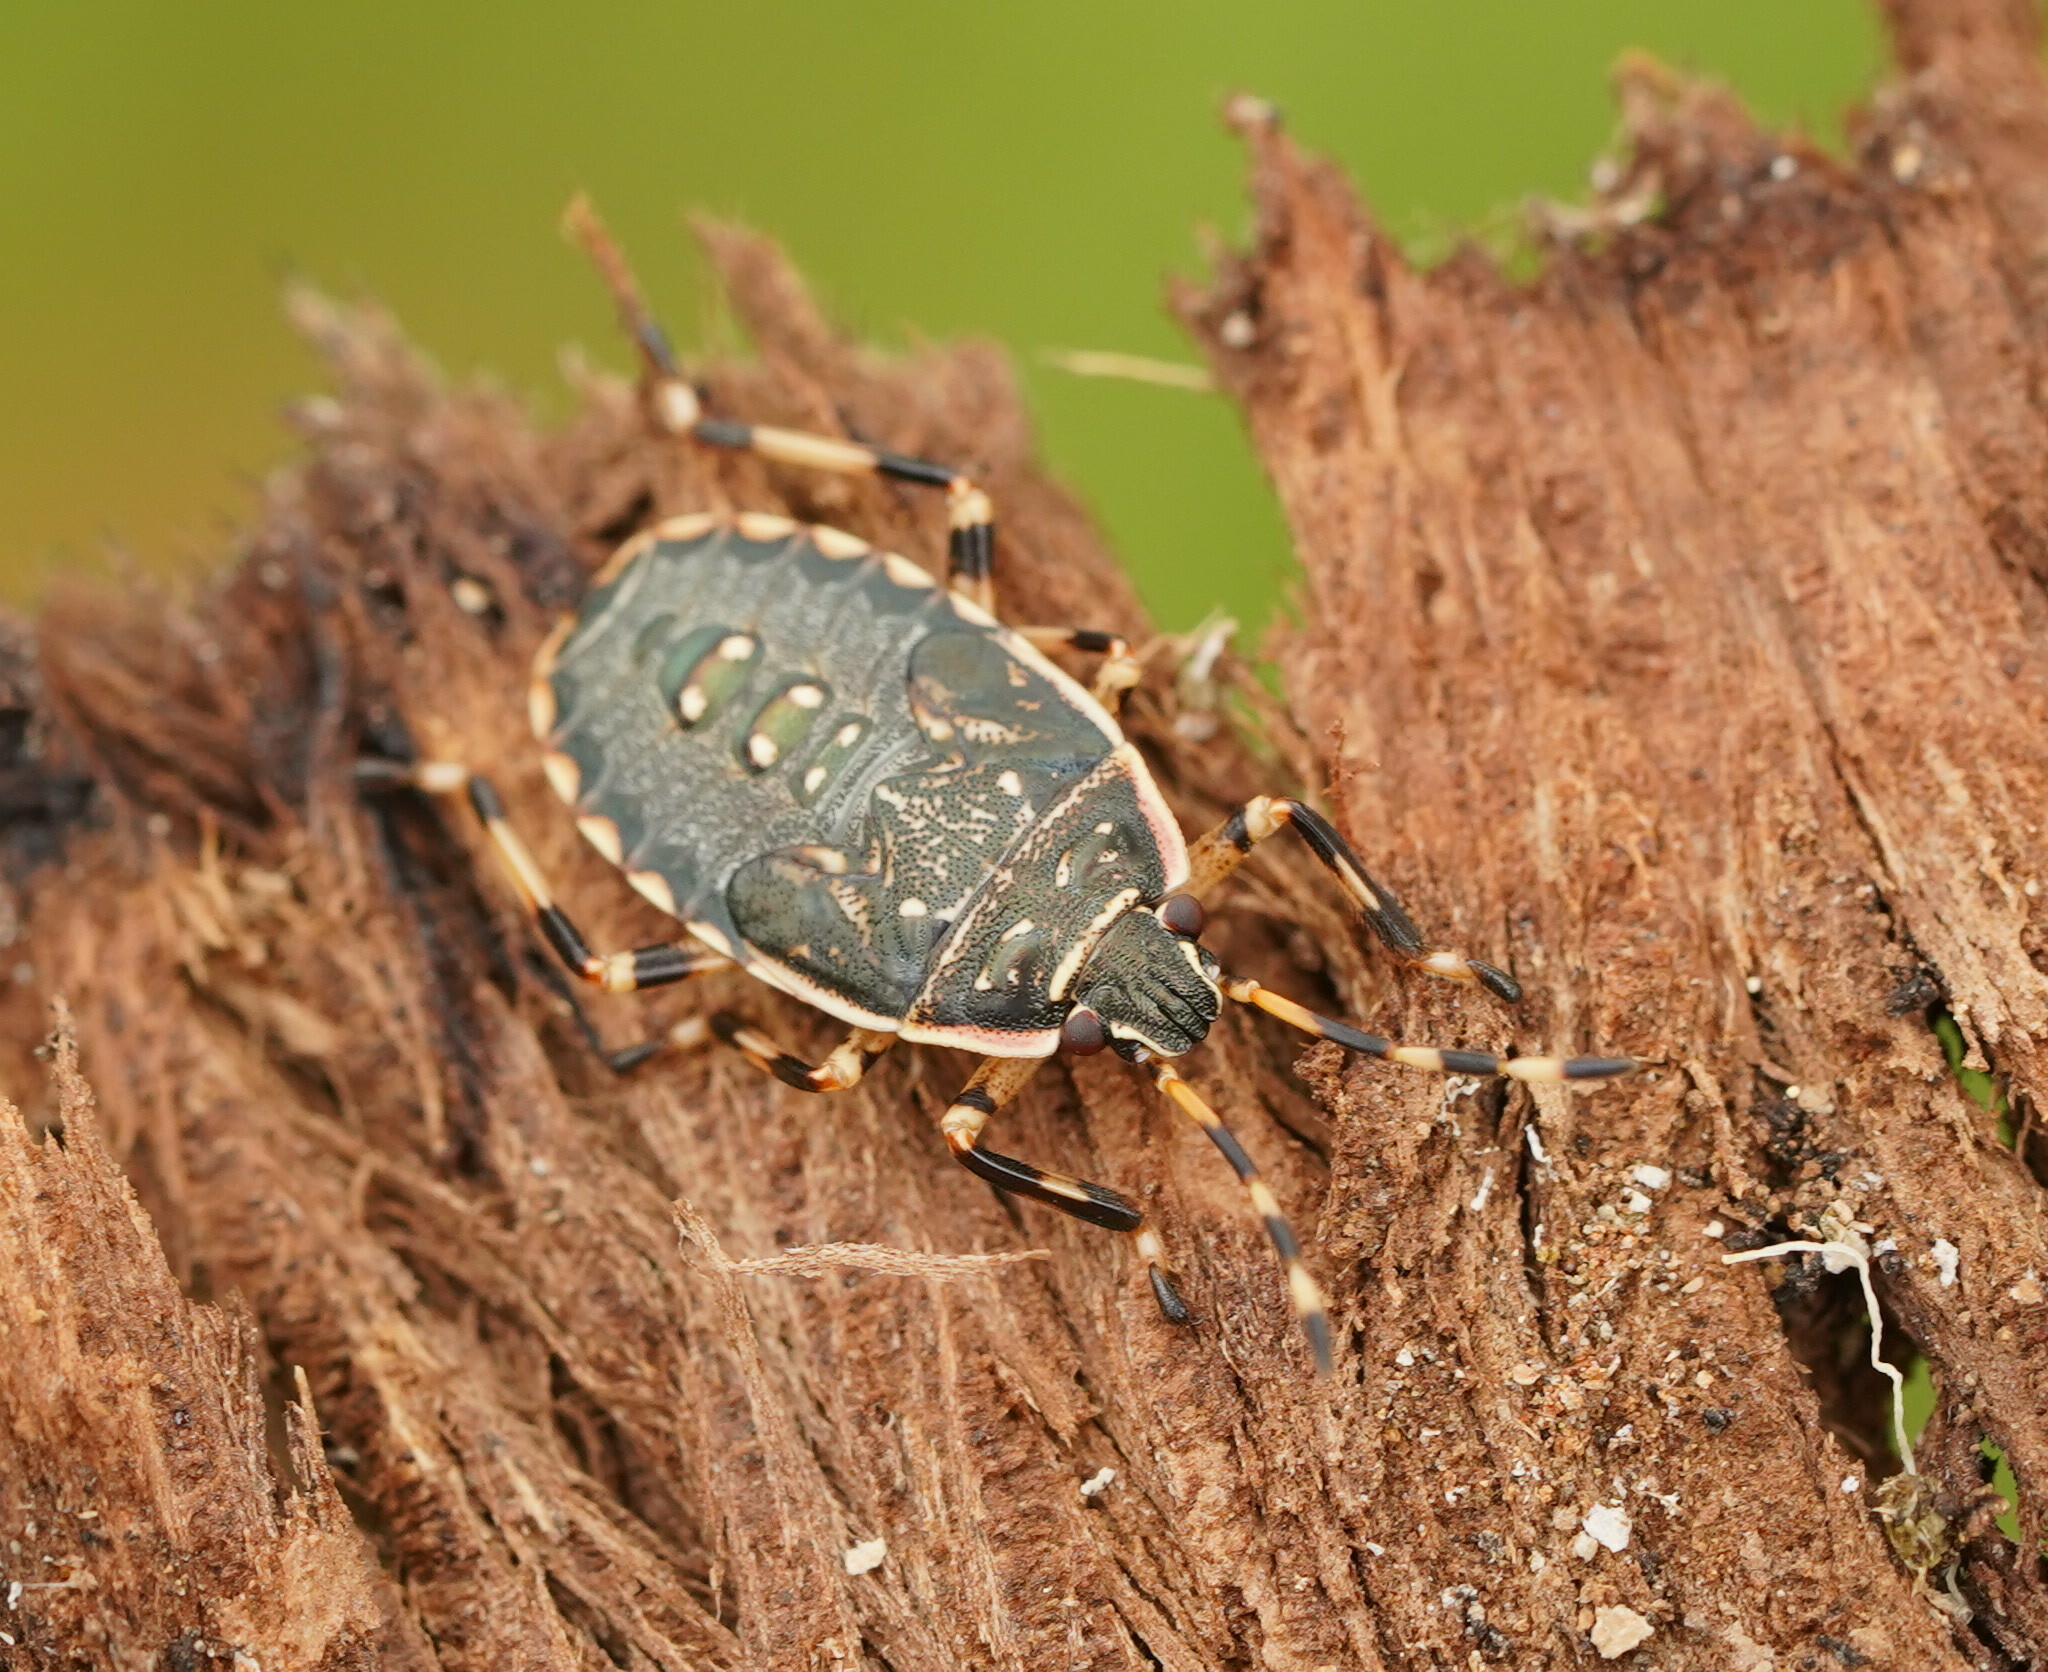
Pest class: stink_bug